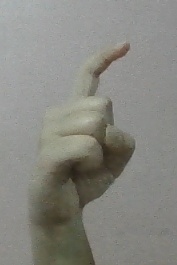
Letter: ra